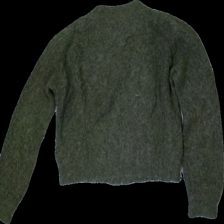
View: back
Type: Sweater
Category: Ladies
Brand: Carin Wester
Colors: Green
Material: 100% Silk
Cut: Cropped, C-collar
Size: S
Season: All
Price range: 150-250
Recommended usage: Reuse
Description: Knitted cropped sweater